Apple Inc.

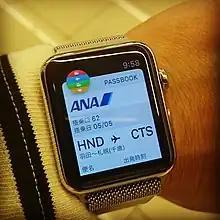
First-generation Apple Watch (2015)

In 2003, the iTunes Store was introduced with music downloads for 99¢ a song and iPod integration. It quickly became the market leader in online music services, with over 5 billion downloads by June 19, 2008. Two years later, the iTunes Store was the world's largest music retailer.